Kim Bo-kyung

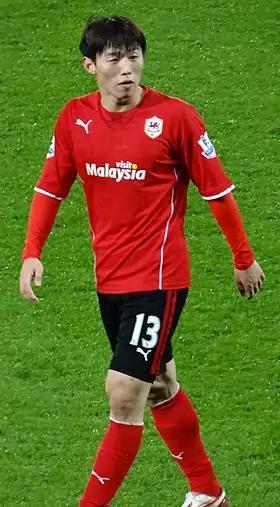
Kim playing for Cardiff City in 2013

Kim Bo-kyung (or ; born 6 October 1989) is a South Korean professional footballer who plays as a midfielder for Korean club FC Anyang.